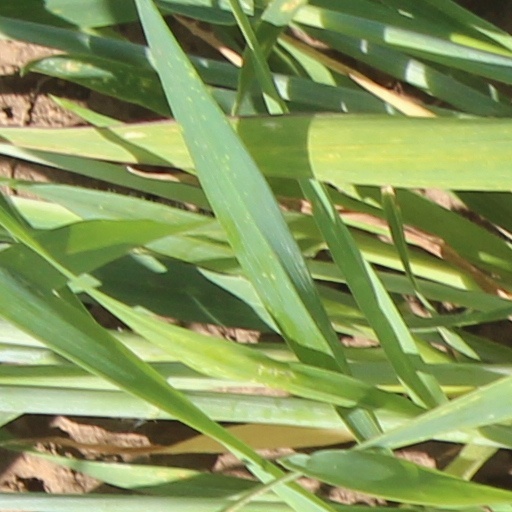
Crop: wheat